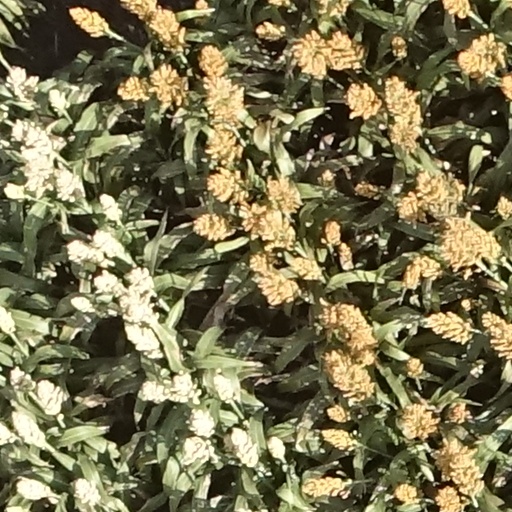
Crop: sorghum